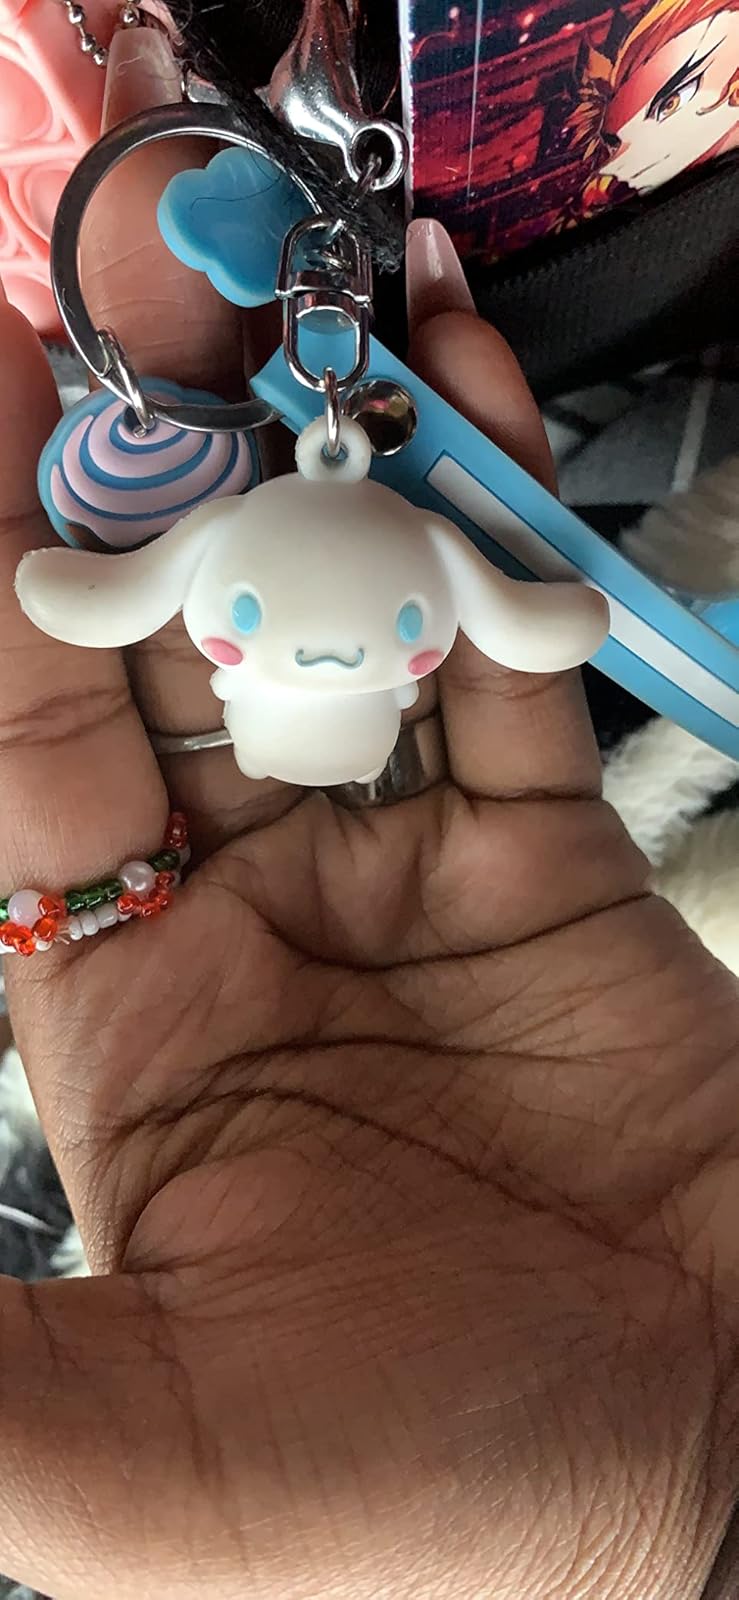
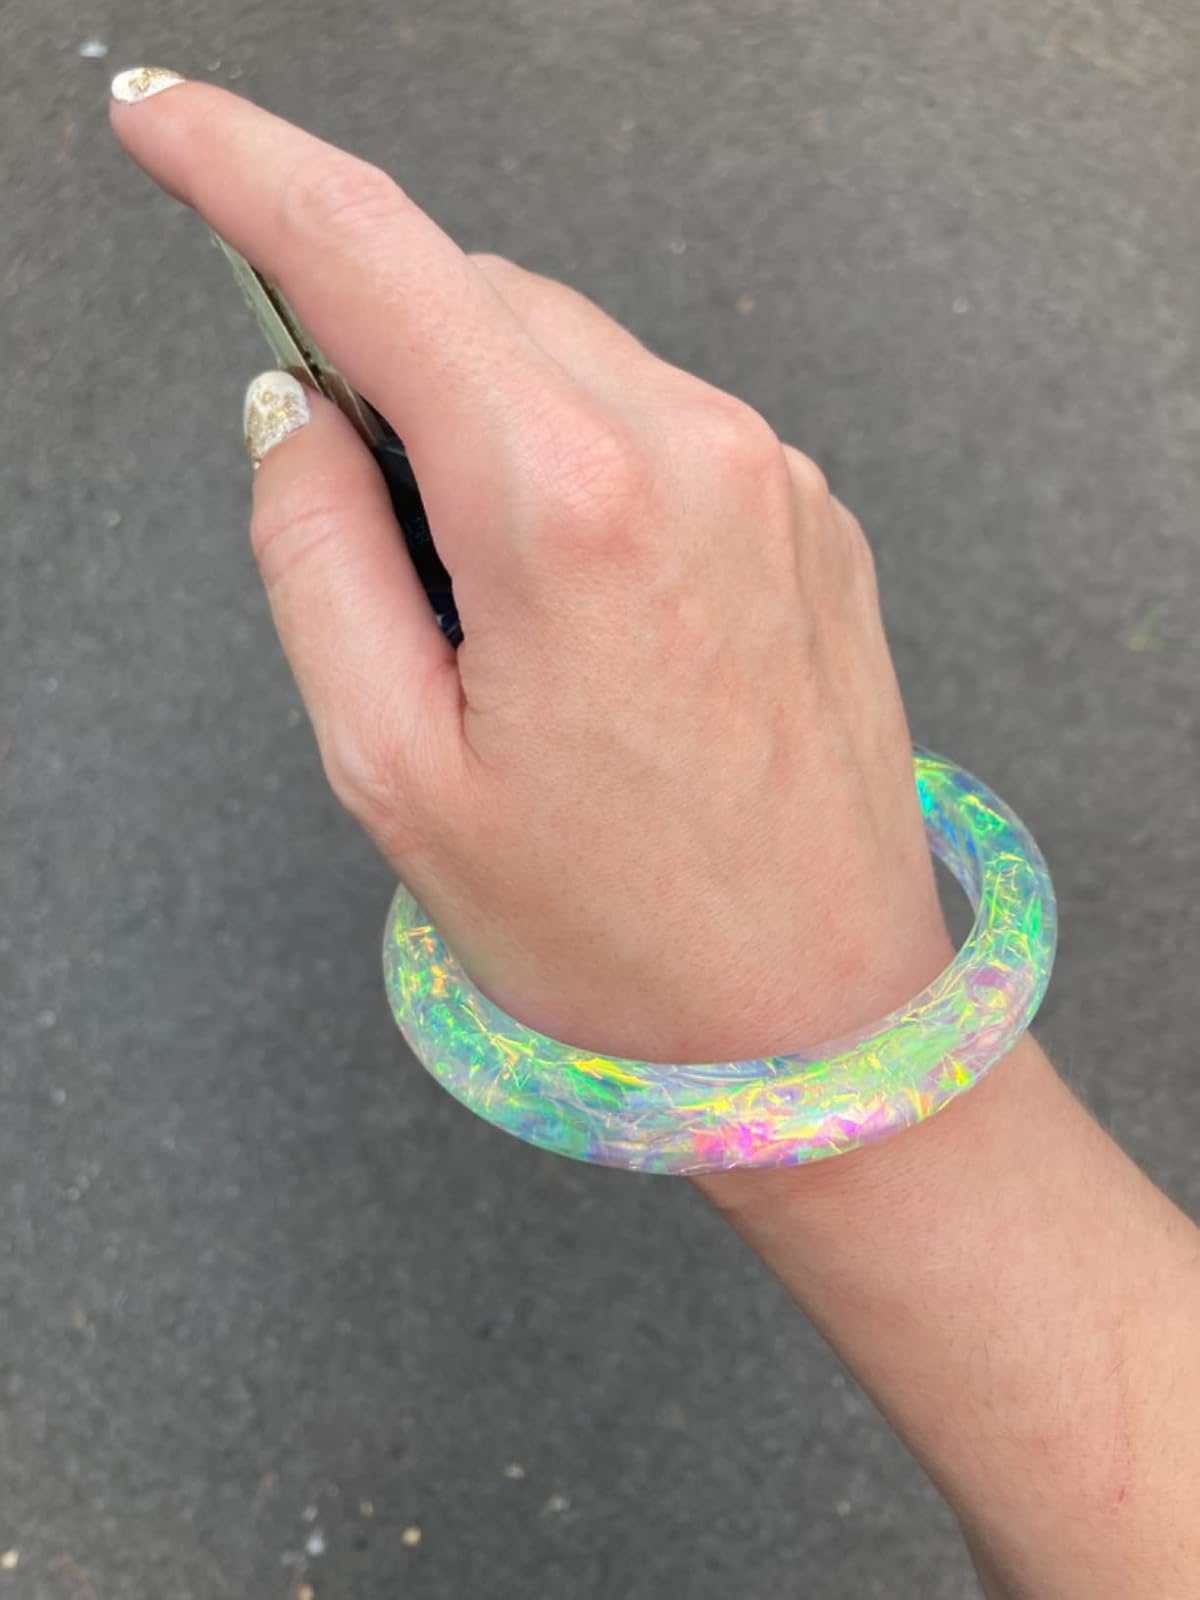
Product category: accessories_keychain
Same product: no